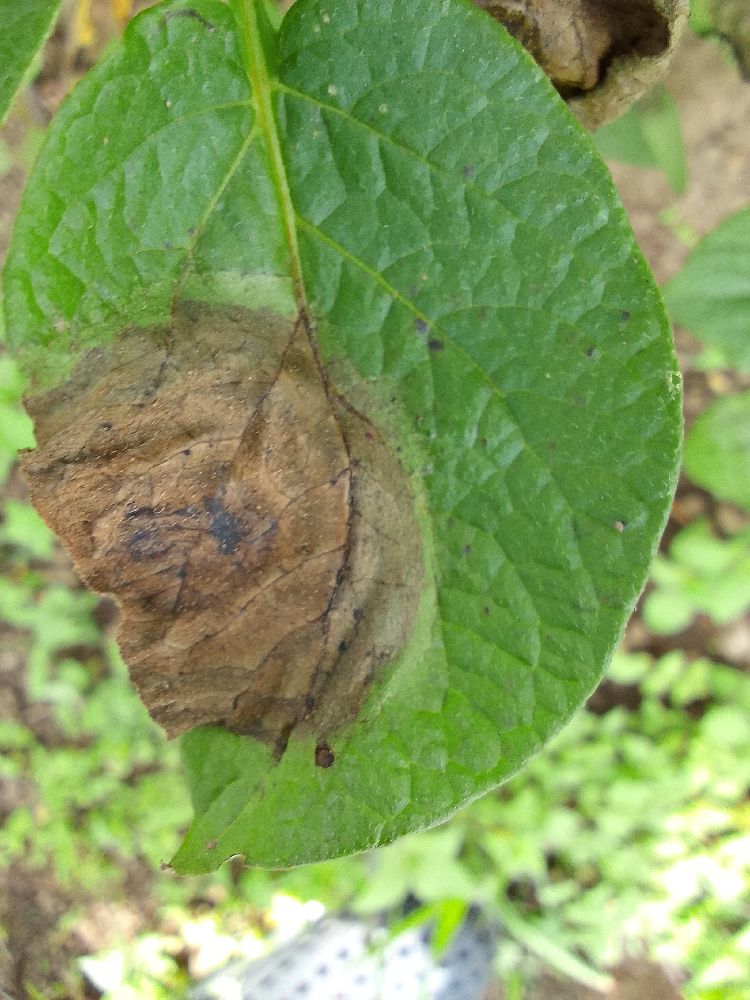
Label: Late blight